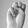
ASL letter: M